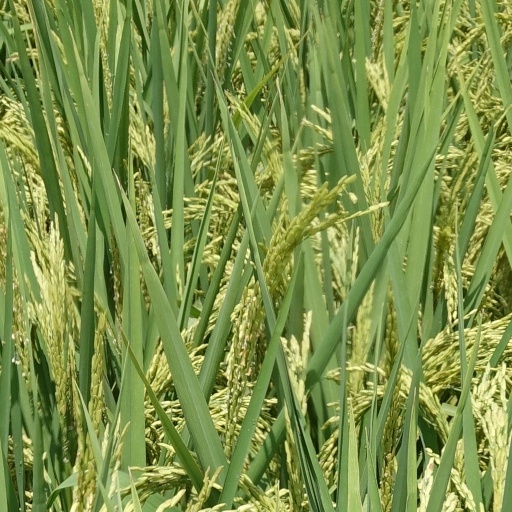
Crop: rice